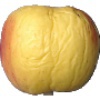
Label: Apple Red Yellow 1